Tan Zhonglin

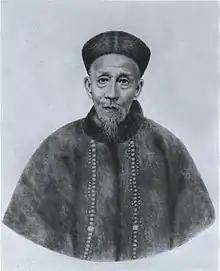
Tan Zhonglin

Tan Zhonglin (1822–1905) was a Qing dynasty scholar-official. He was born in Gaolong, Chaling County, Hunan Province. His courtesy name was Wenqing. He was the father of Tan Yankai, a politician of the Republic of China.